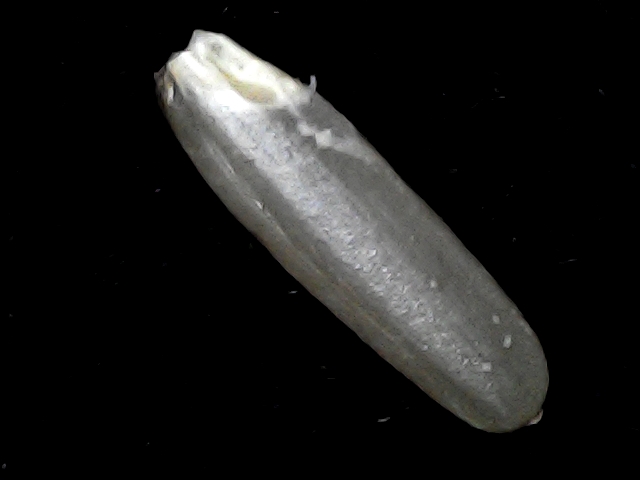
Rice variety: BD57